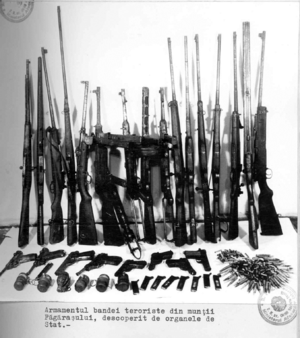
Armes et munitions appartenant au groupe de résistance anticommuniste ""Grupul Carpatin Făgărășan"" pris par la Securitate vers 1952"
La résistance anticommuniste roumaine est un mouvement populaire roumain de lutte contre la dictature du Parti communiste roumain. Elle fut active à partir de 1944 et dura pendant plus de trente années, certains combattants isolés subsistant en effet jusqu'au milieu des années 1970. En Roumanie, l'opposition armée fut la première forme de résistance et l'une des plus organisées contre la terreur rouge du régime communiste à ses débuts. Ce n'est qu'après la chute, fin 1989, du dernier dirigeant communiste Nicolae Ceaușescu que les détails de ce mouvement, jusque-là scellés par le secret d'État, furent rendus accessibles aux historiens et aux familles, qui tentent de les porter à la connaissance du public. Les Roumains connaissaient déjà l'existence de « bandes armées fascistes manipulées par les impérialistes étrangers » via la propagande communiste qui les évoquait de temps en temps, notamment pour expliquer ses échecs. Les faits étaient déformés par ces récits faisant passer les résistants pour de vulgaires bandits.